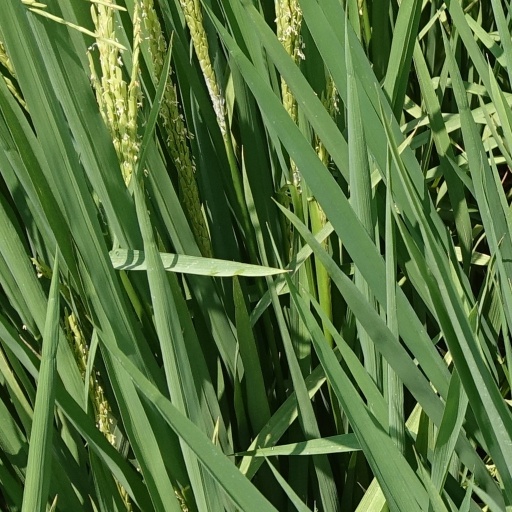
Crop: rice